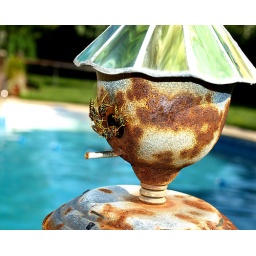
These wasps took over a bird house which is the upper part of a set of wind chimes.